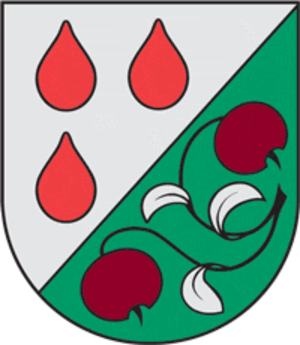
Olaine
Olaine er beliggende i Rigas distrikt i det centrale Letland og fik byrettigheder i 1967. Byens historie er tæt knyttet til en tørvemose, hvor udgravninger påbegyndtes i 1940. Før Letlands selvstændighed i 1918 var byen også kendt på sit tyske navn Olai.